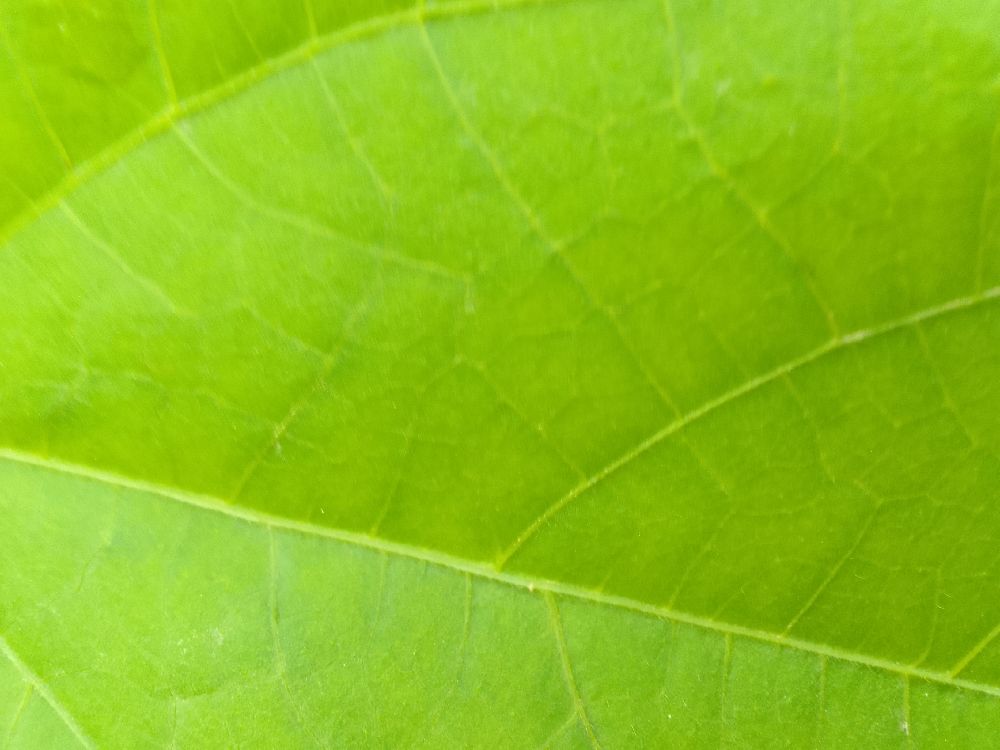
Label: healthy